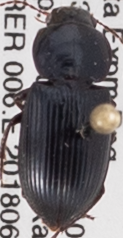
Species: Discoderus robustus
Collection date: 2018-06-06
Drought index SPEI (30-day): -1.594
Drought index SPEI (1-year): -1.45
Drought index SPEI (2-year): -1.01